Which point is corresponding to the reference point?
Reference image:
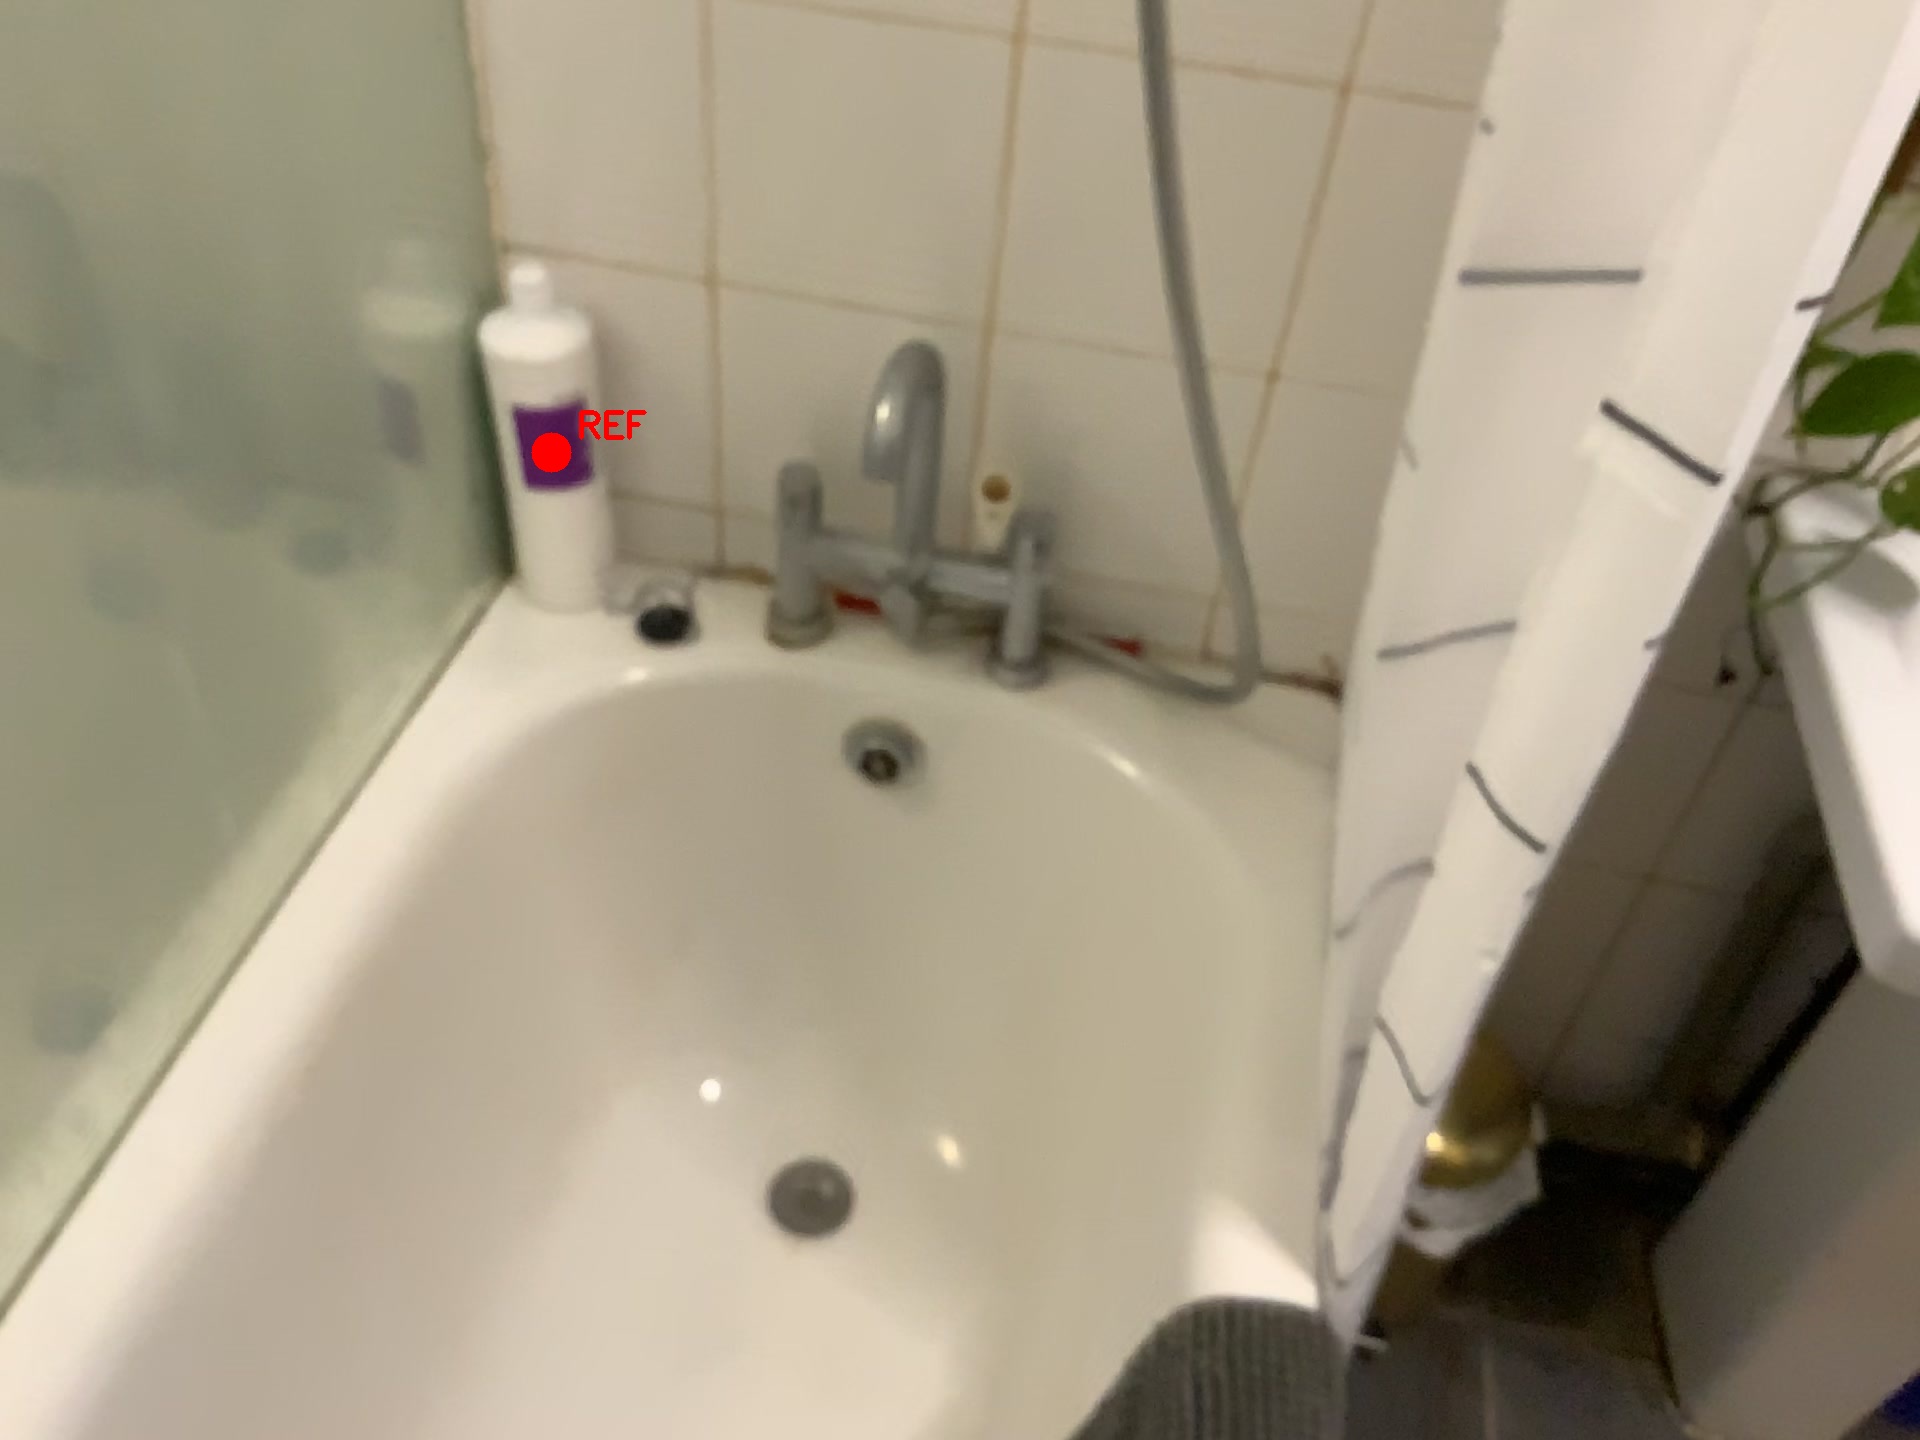
Option image:
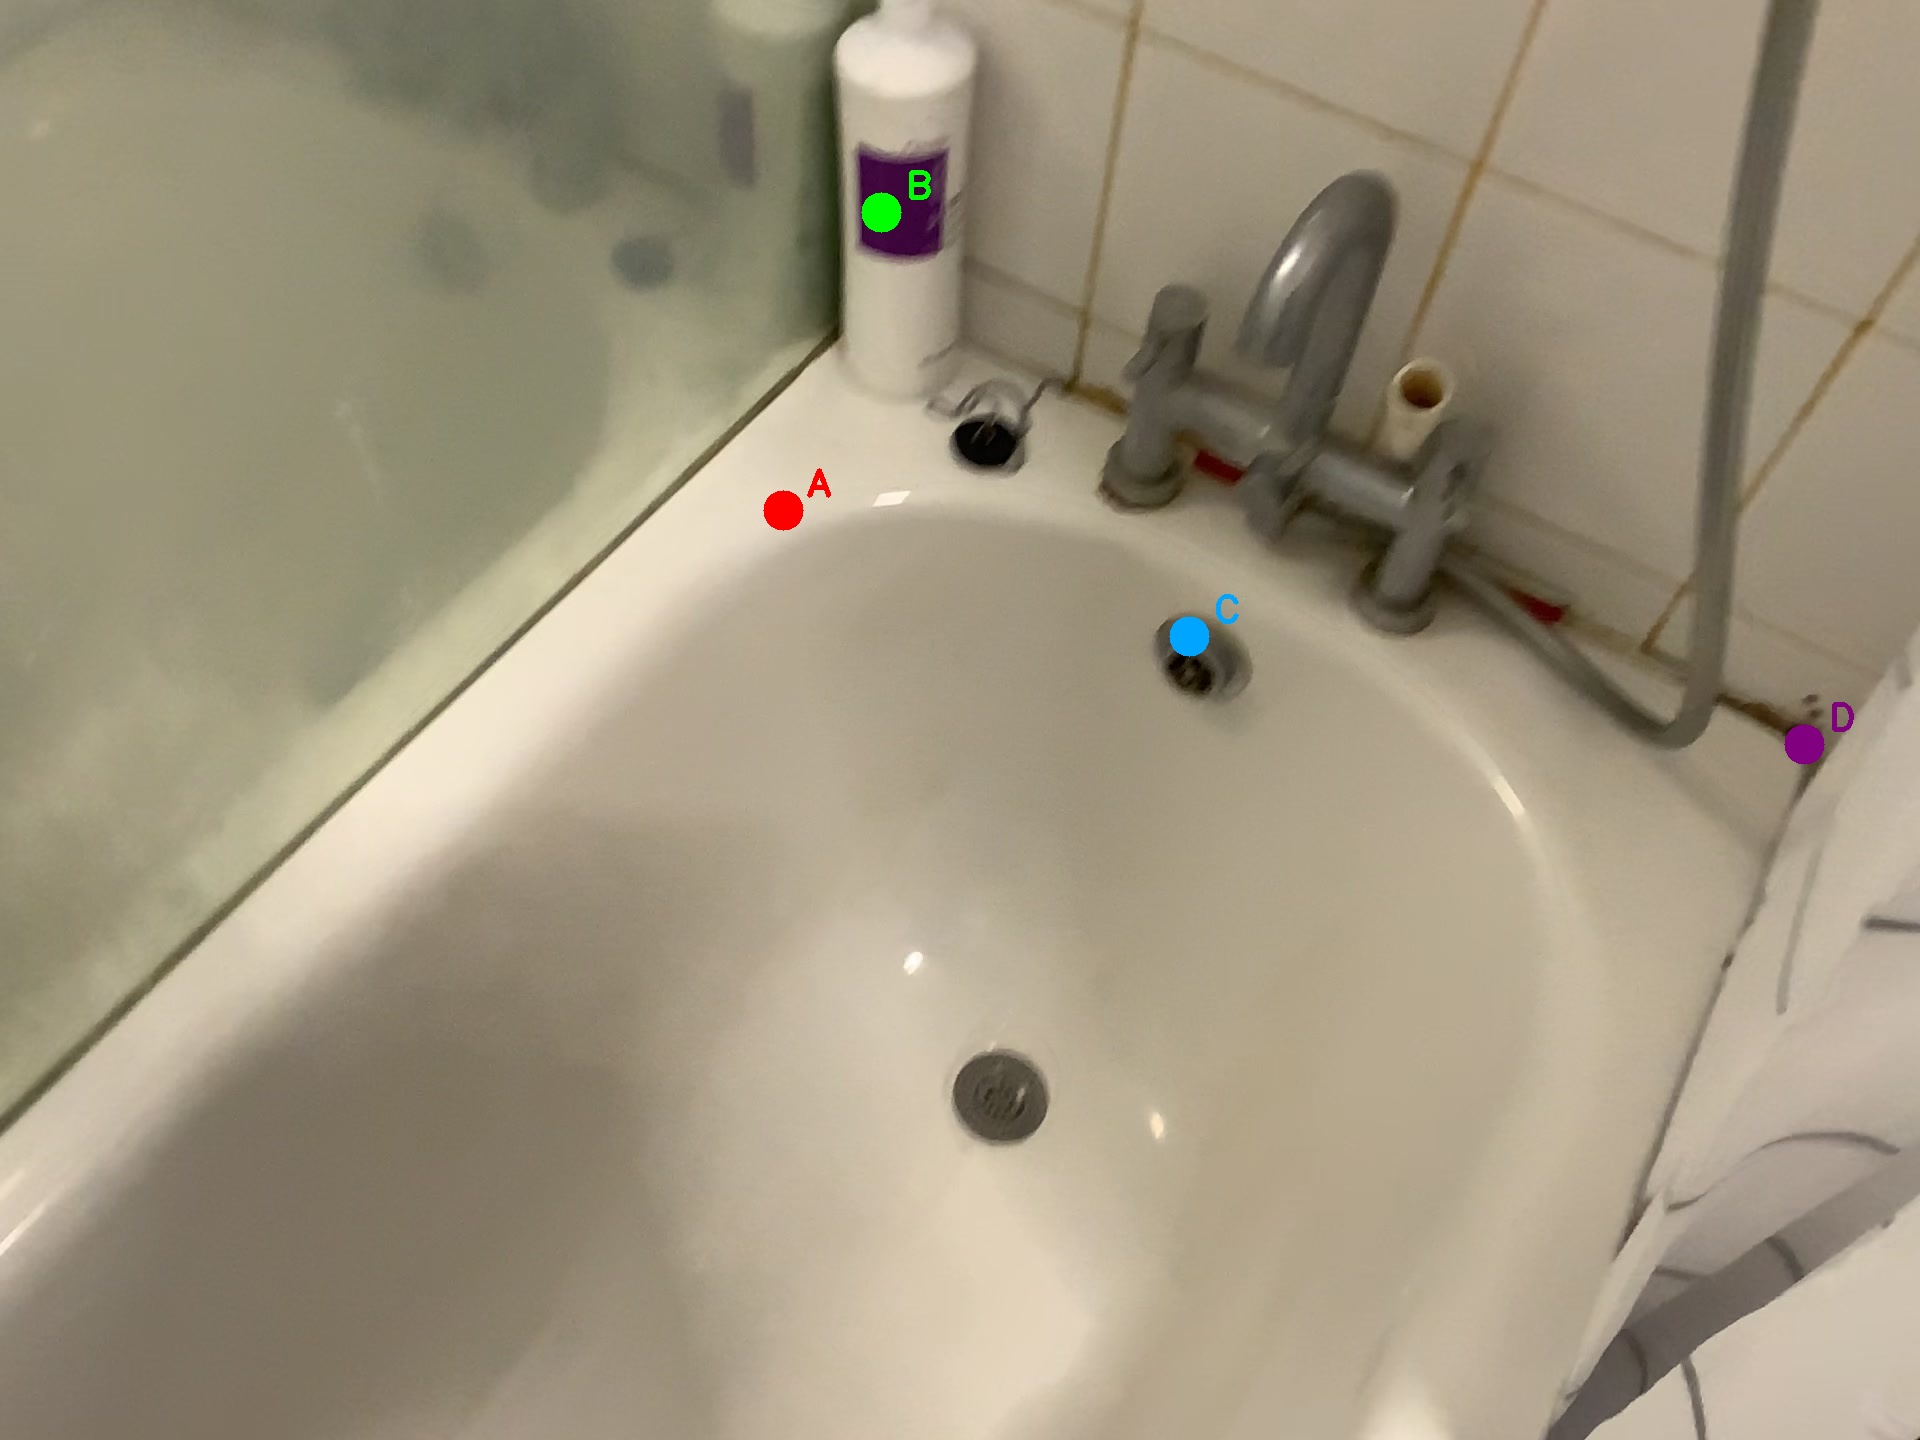
Choices:
Point A
Point B
Point C
Point D
Answer: (B)